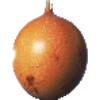
Label: granadilla